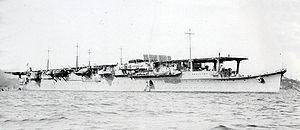
La Marine impériale japonaise était la marine militaire du Japon impérial de 1869 à 1947. En Occident la Marine impériale japonaise est parfois désignée, à tort, comme la Flotte combinée, mais ce terme désigne en réalité un degré d'organisation des effectifs de la flotte impériale, constituant une grande flotte de guerre conçue pour de vastes opérations en haute mer. En fonction des besoins du moment, la Marine impériale pouvait réorganiser ses navires et dissoudre ou reconstituer sa Flotte combinée, sa Rengō Kantai, mais comme cette dernière mobilisait la plupart des bâtiments les plus importants de la Marine, certains Occidentaux ont fini par confondre la Rengō Kantai avec la Marine elle-même.
Le Shōhō était un porte-avions de classe Zuihō de la marine impériale japonaise. Il fut mis en chantier en 1934 sur la base d'une conception polyvalente qui permettait de le mettre en service en tant que porte-avions, pétrolier, ou ravitailleur de sous-marins. C'est sous cette troisième forme qu'il fut lancé en 1935, sous le nom de Tsurugisaki. Sa conversion en porte-avions commença en 1941 et il fut rebaptisé Shoho le 26 janvier 1942.